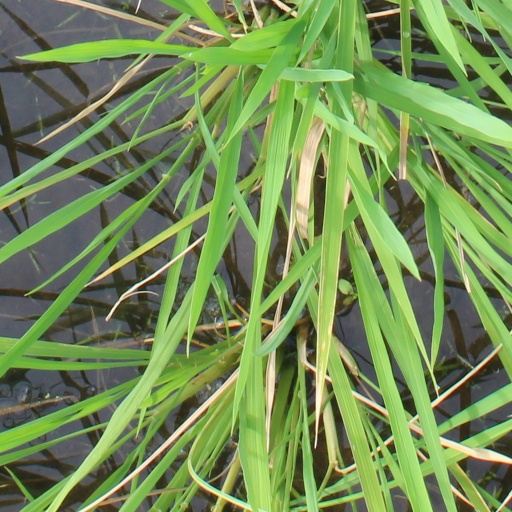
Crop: rice